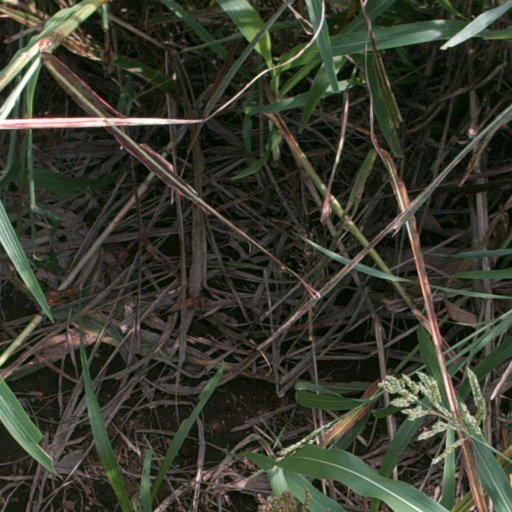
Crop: sorghum